Ghost

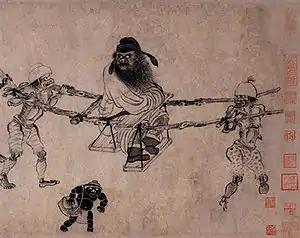
An image of Zhong Kui, the vanquisher of ghosts and evil beings, painted sometime before 1304 AD by Gong Kai

Belief in ghosts in European folklore is characterized by the recurring fear of "returning" or "revenant" deceased who may harm the living. This includes the Scandinavian "gjenganger", the Romanian "strigoi", the Serbian "vampir", the Greek "vrykolakas", etc. In Scandinavian and Finnish tradition, ghosts appear in corporeal form, and their supernatural nature is given away by behavior rather than appearance. In fact, in many stories they are first mistaken for the living. They may be mute, appear and disappear suddenly, or leave no footprints or other traces. English folklore is particularly notable for its numerous haunted locations.